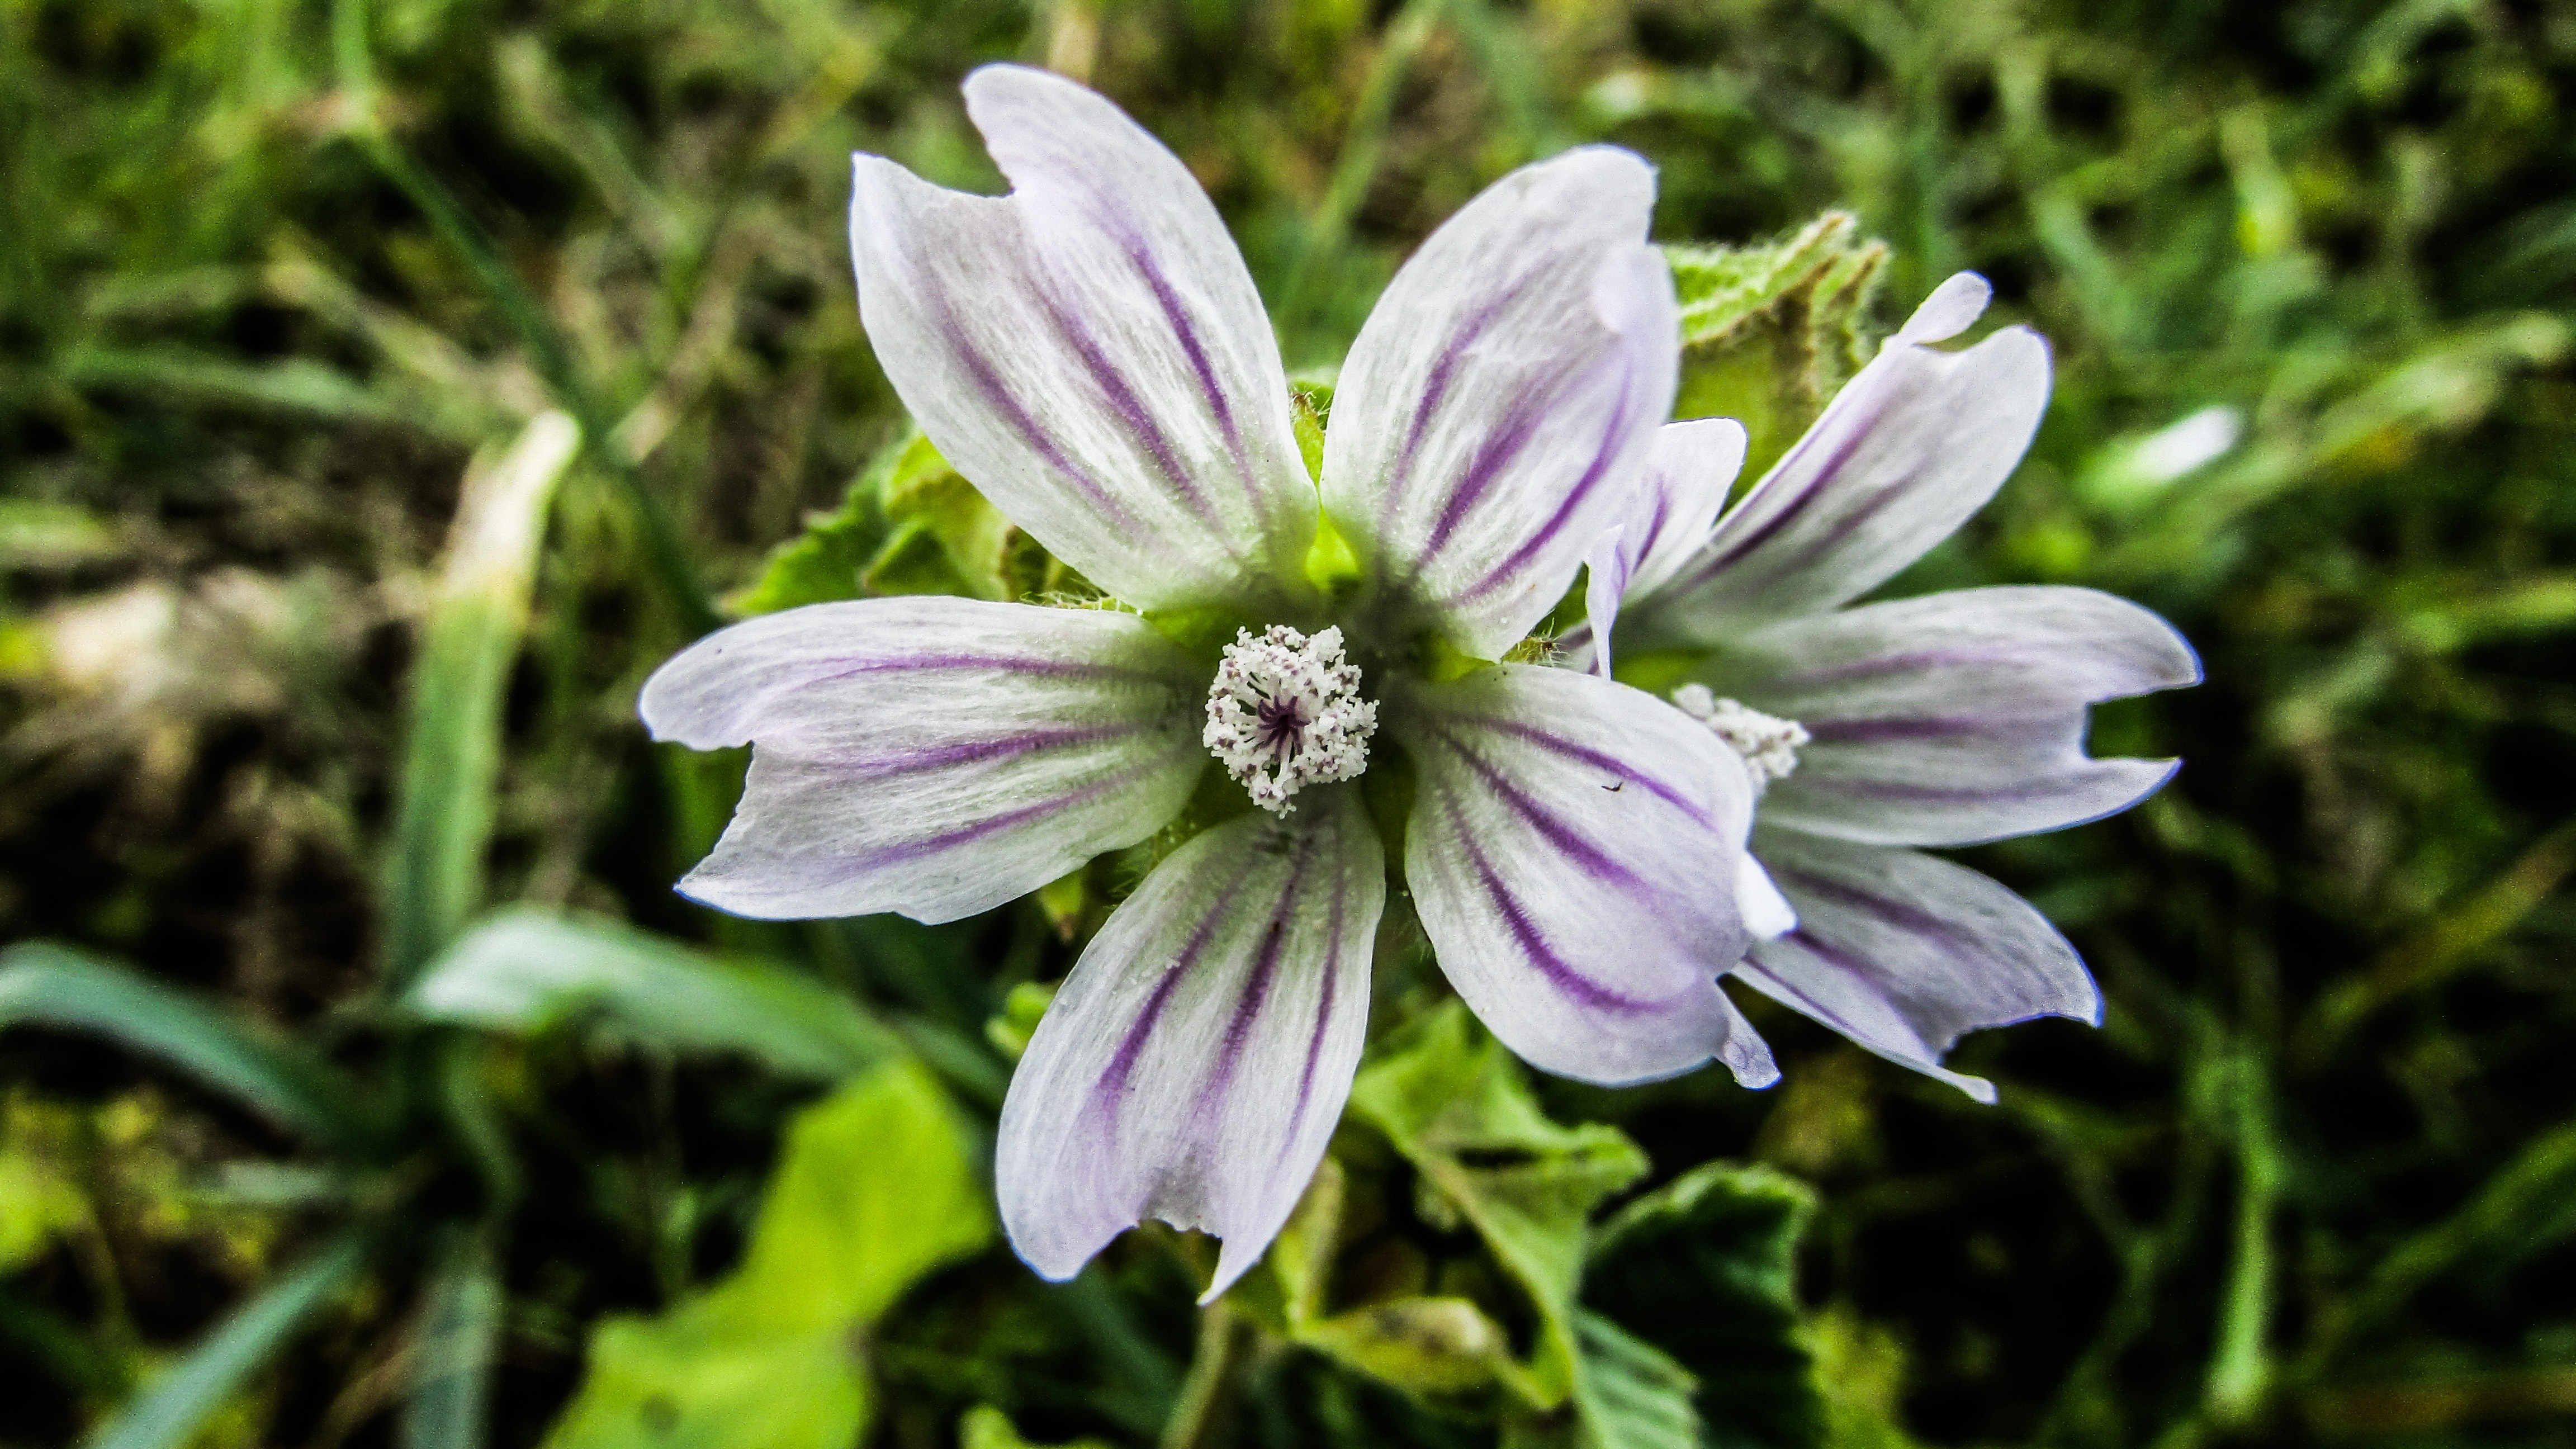
nature, blossom, plant, flower, petal, spring, botany, flora, wildflower, cyprus, macro photography, ayia napa, flowering plant, daisy family, land plant